Keele University

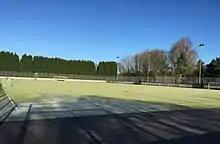

Keele University Students' Union organises social activities throughout the year. The principal Students' Union building was designed by Stillman & Eastwick-Field (now part of the T. P. Bennett practice), with some guidance from the university's architect, J. A. Pickavance. It opened in 1962 and was completed in 1963, extended in the 1970s and the ground-floor interior remodelled in 2011–2012. Its magazine, "Concourse", was founded in 1964 and is issued monthly during term time. "Concourse" is editorially independent of both the university and the students' union.